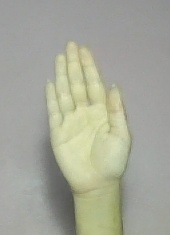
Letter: seen